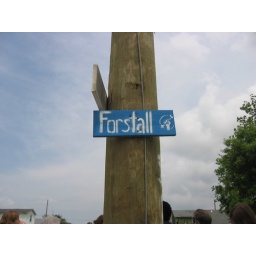
Great street sign by Common Ground